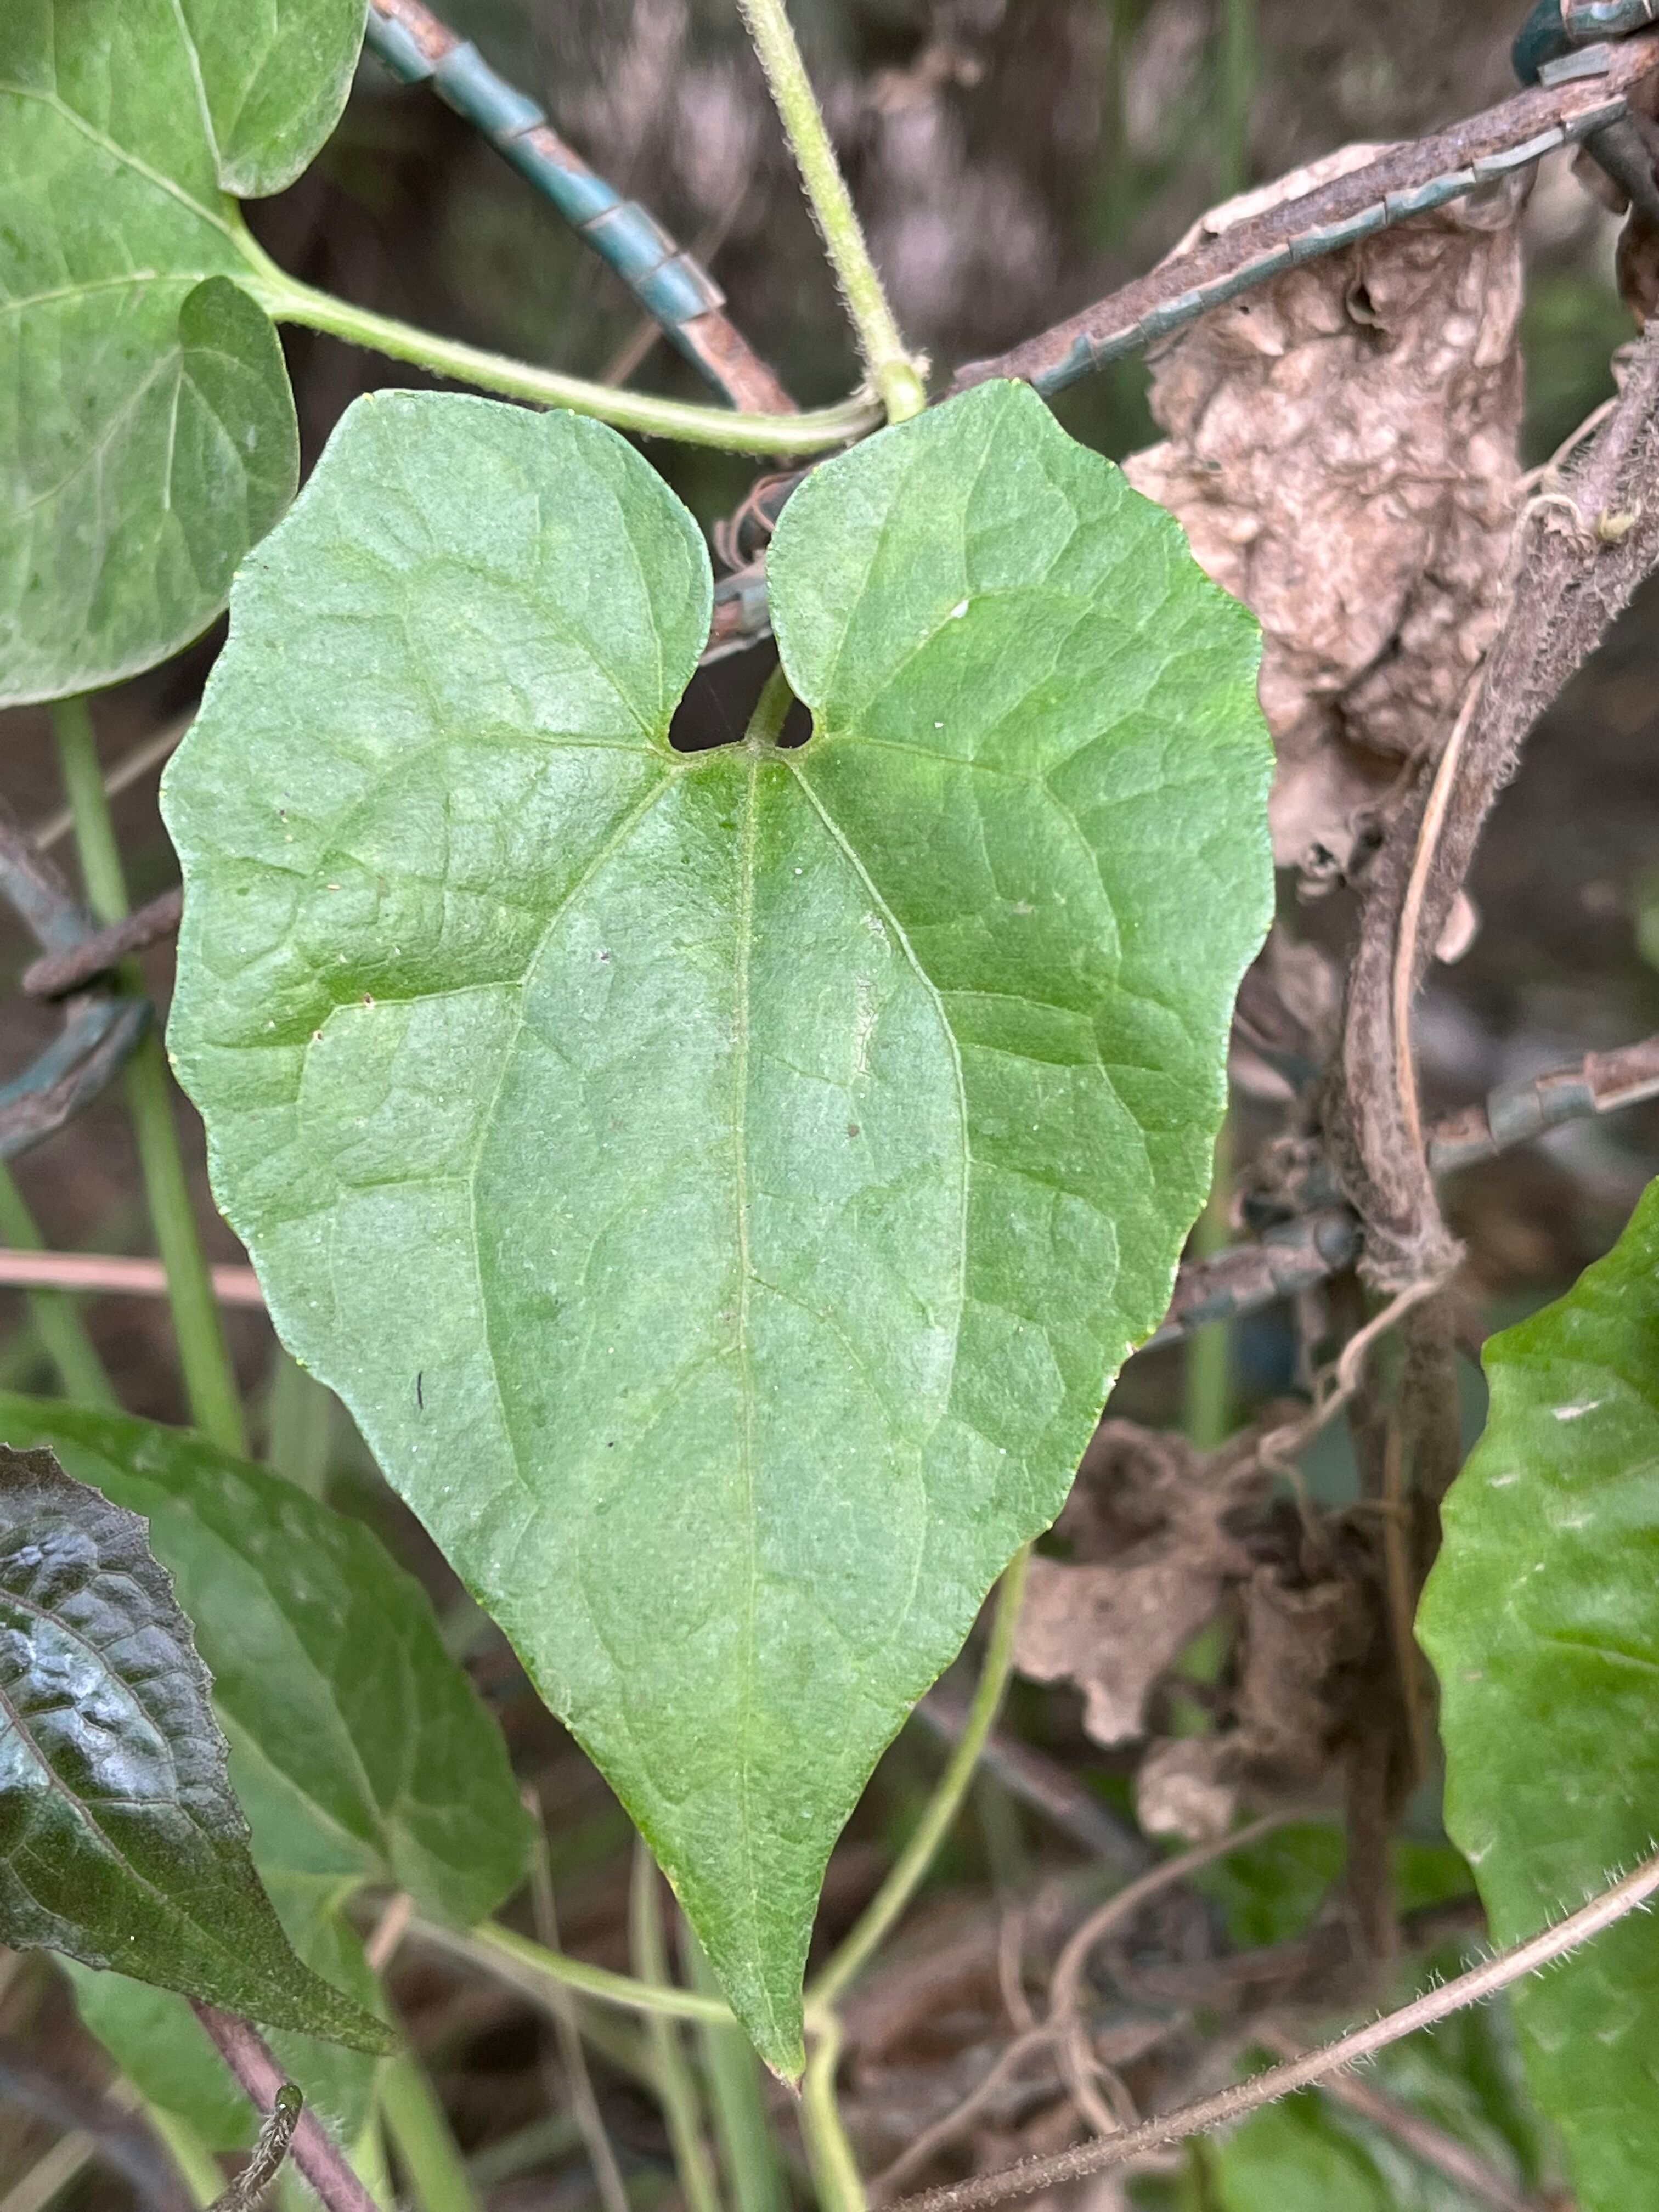
Plant species: mikania-micrantha